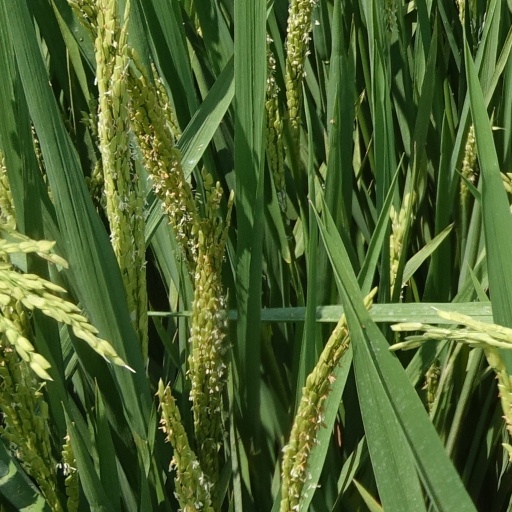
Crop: rice